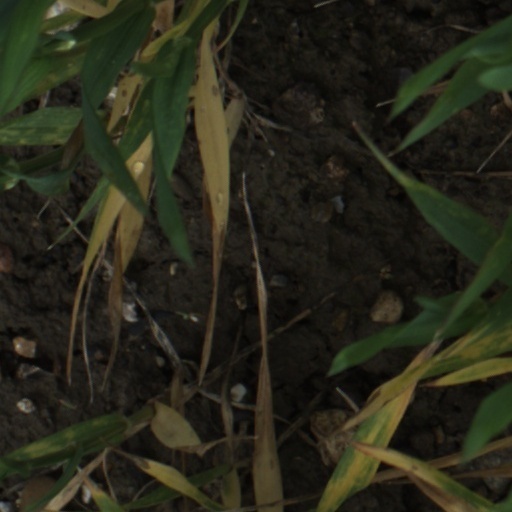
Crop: wheat